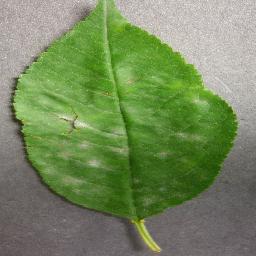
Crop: cherry
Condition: (including_sour)_powdery_mildew